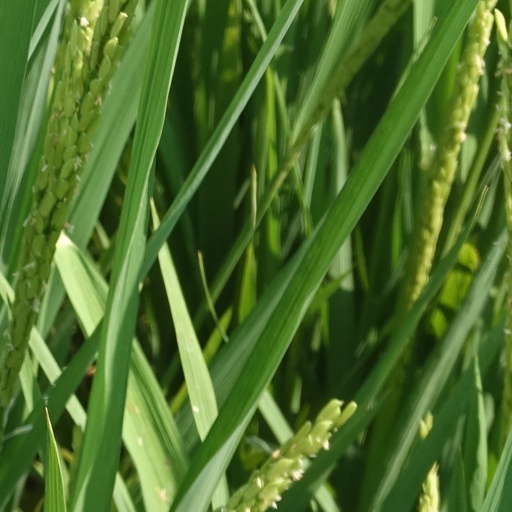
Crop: rice